Gaiman Formation

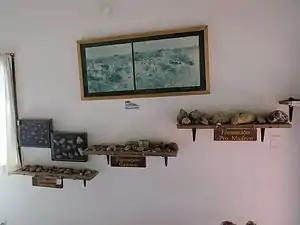
Fossils of the Gaiman Formation in the Bryn Gwyn Paleontological Park

The Gaiman Formation was first defined by Mendía & Bayarsky in 1981, and further described by Mendía in 1983, taking its name from Gaiman in Chubut Province, eastern Patagonia. Gaiman in the local language of the native Tehuelche people means "rocky point". The formation crops out in the lower course of the Chubut River, and overlies the continental Trelew Member of the Sarmiento Formation and is overlain by the Late Miocene Puerto Madryn Formation. The formation is thick, and comprises marine tuffs, tuffaceous mudstones, sandstones and coquinas.